Malèna (film)

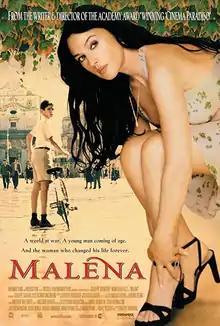
Theatrical release poster

Malèna is a 2000 historical romantic drama film written and directed by Giuseppe Tornatore from a story by Luciano Vincenzoni. It stars Monica Bellucci and Giuseppe Sulfaro. The film won the Grand Prix at the 2001 Cabourg Film Festival. At the 73rd Academy Awards, the film was nominated for Best Cinematography and Best Original Score.